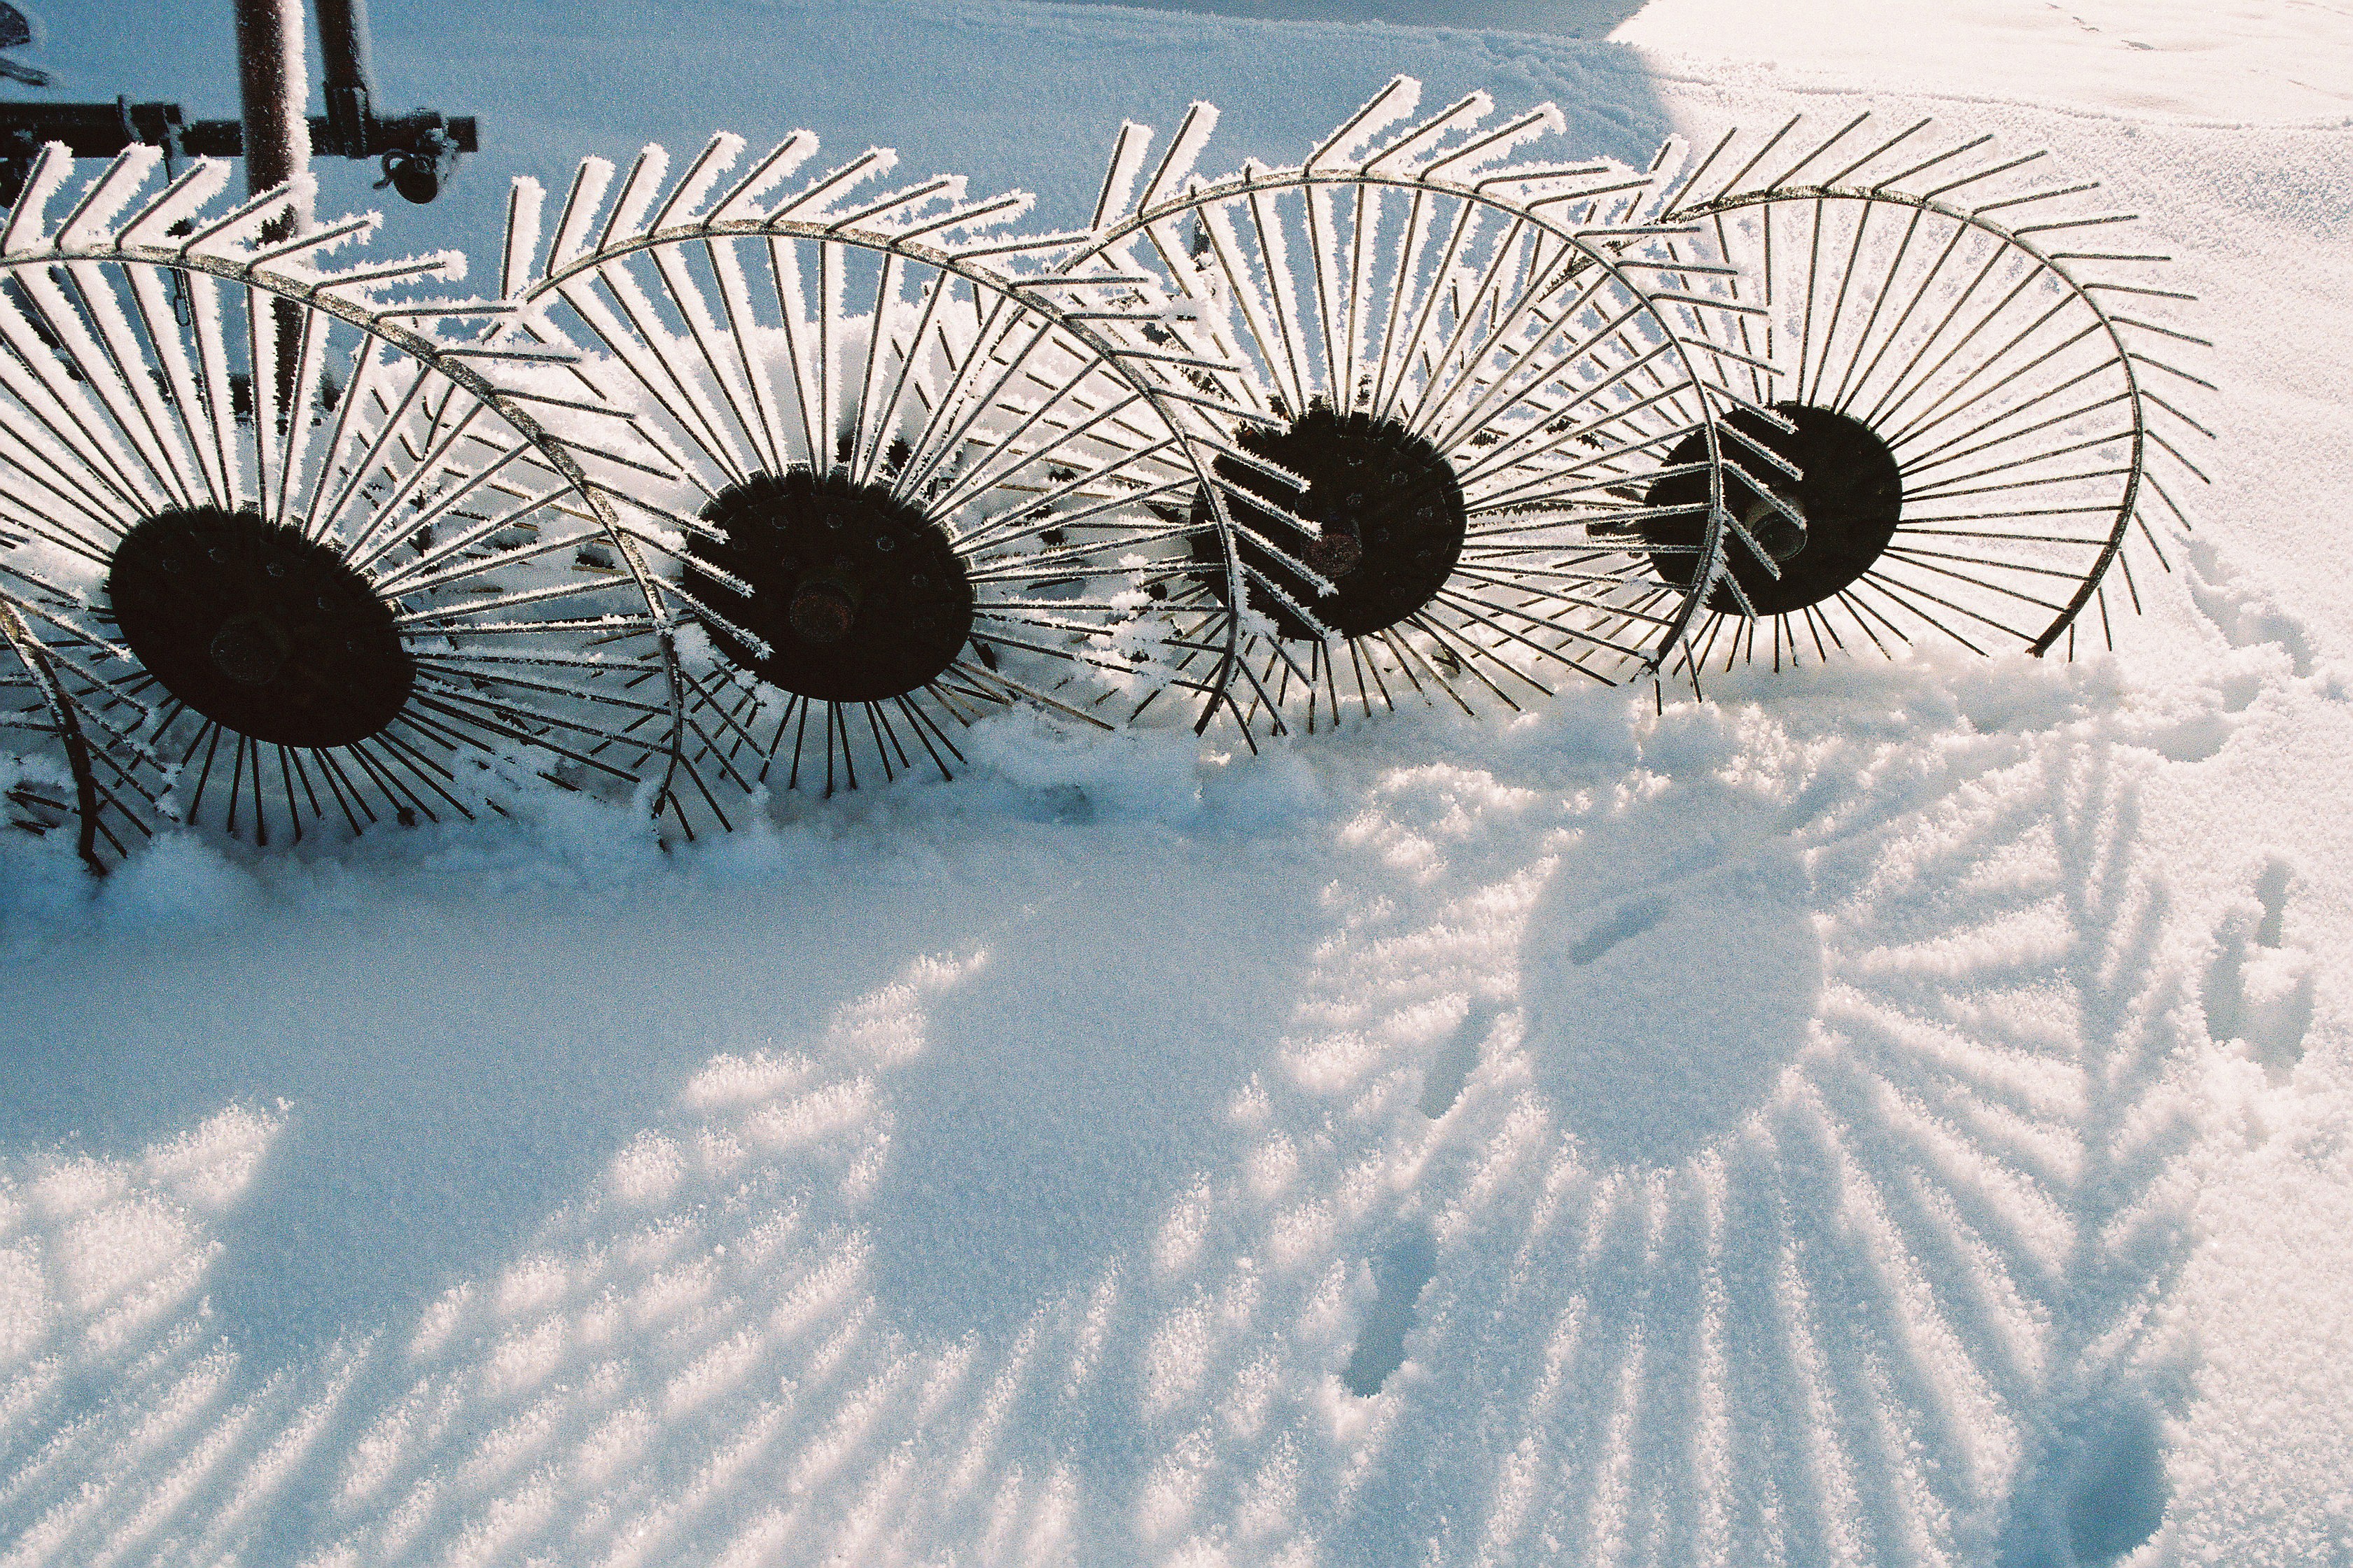
branch, snow, cold, winter, sun, white, flower, frost, geometric, weather, frozen, season, sugar, hoarfrost, filigree, freezing, precipitate, eiskristalle, crystals, snowed in, hispanic, hay tedders, scan kb dia, kreisform